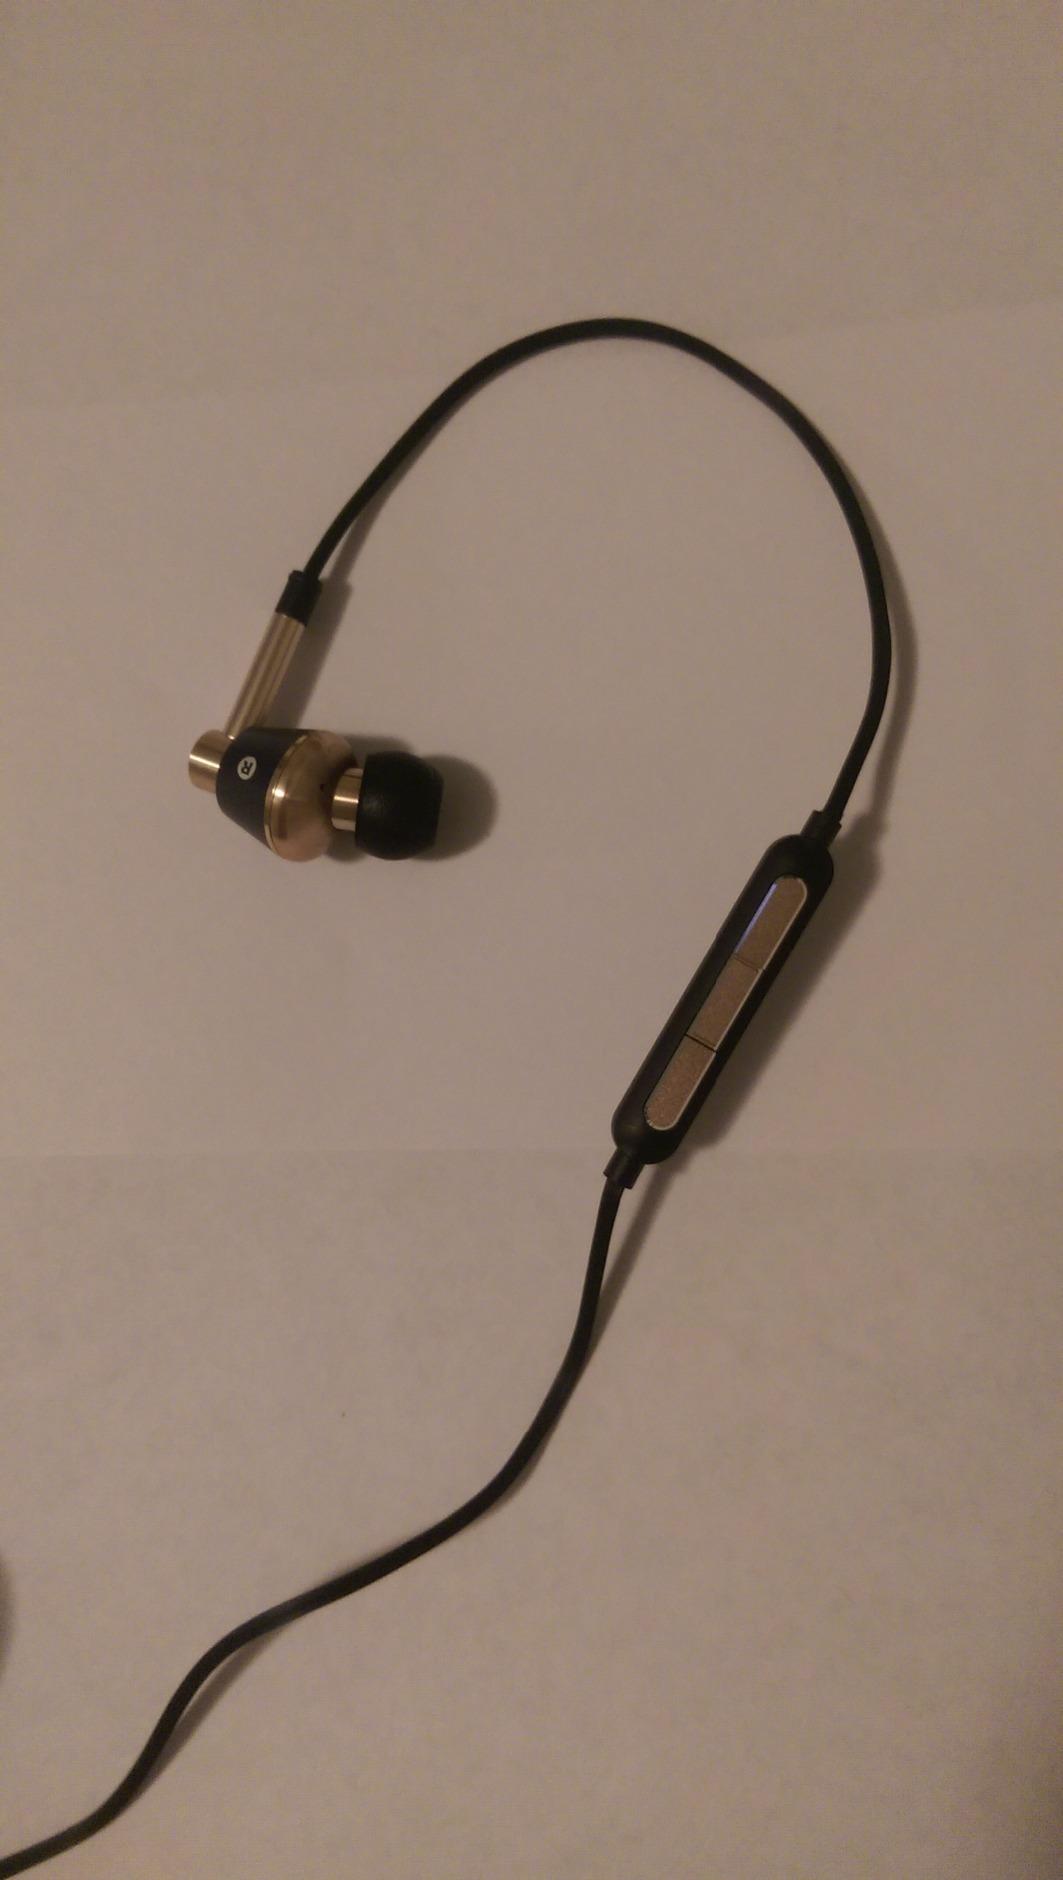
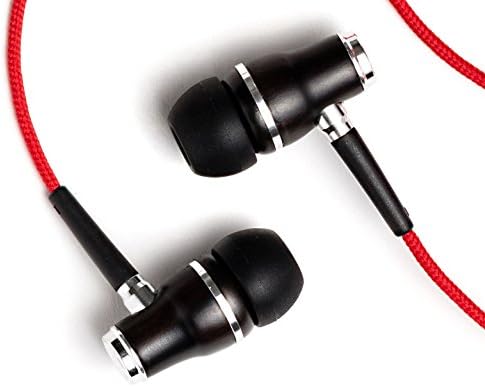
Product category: headphones
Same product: no